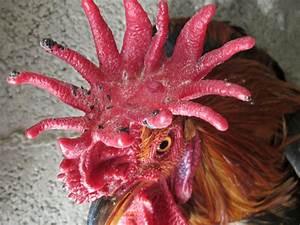
Label: gallina